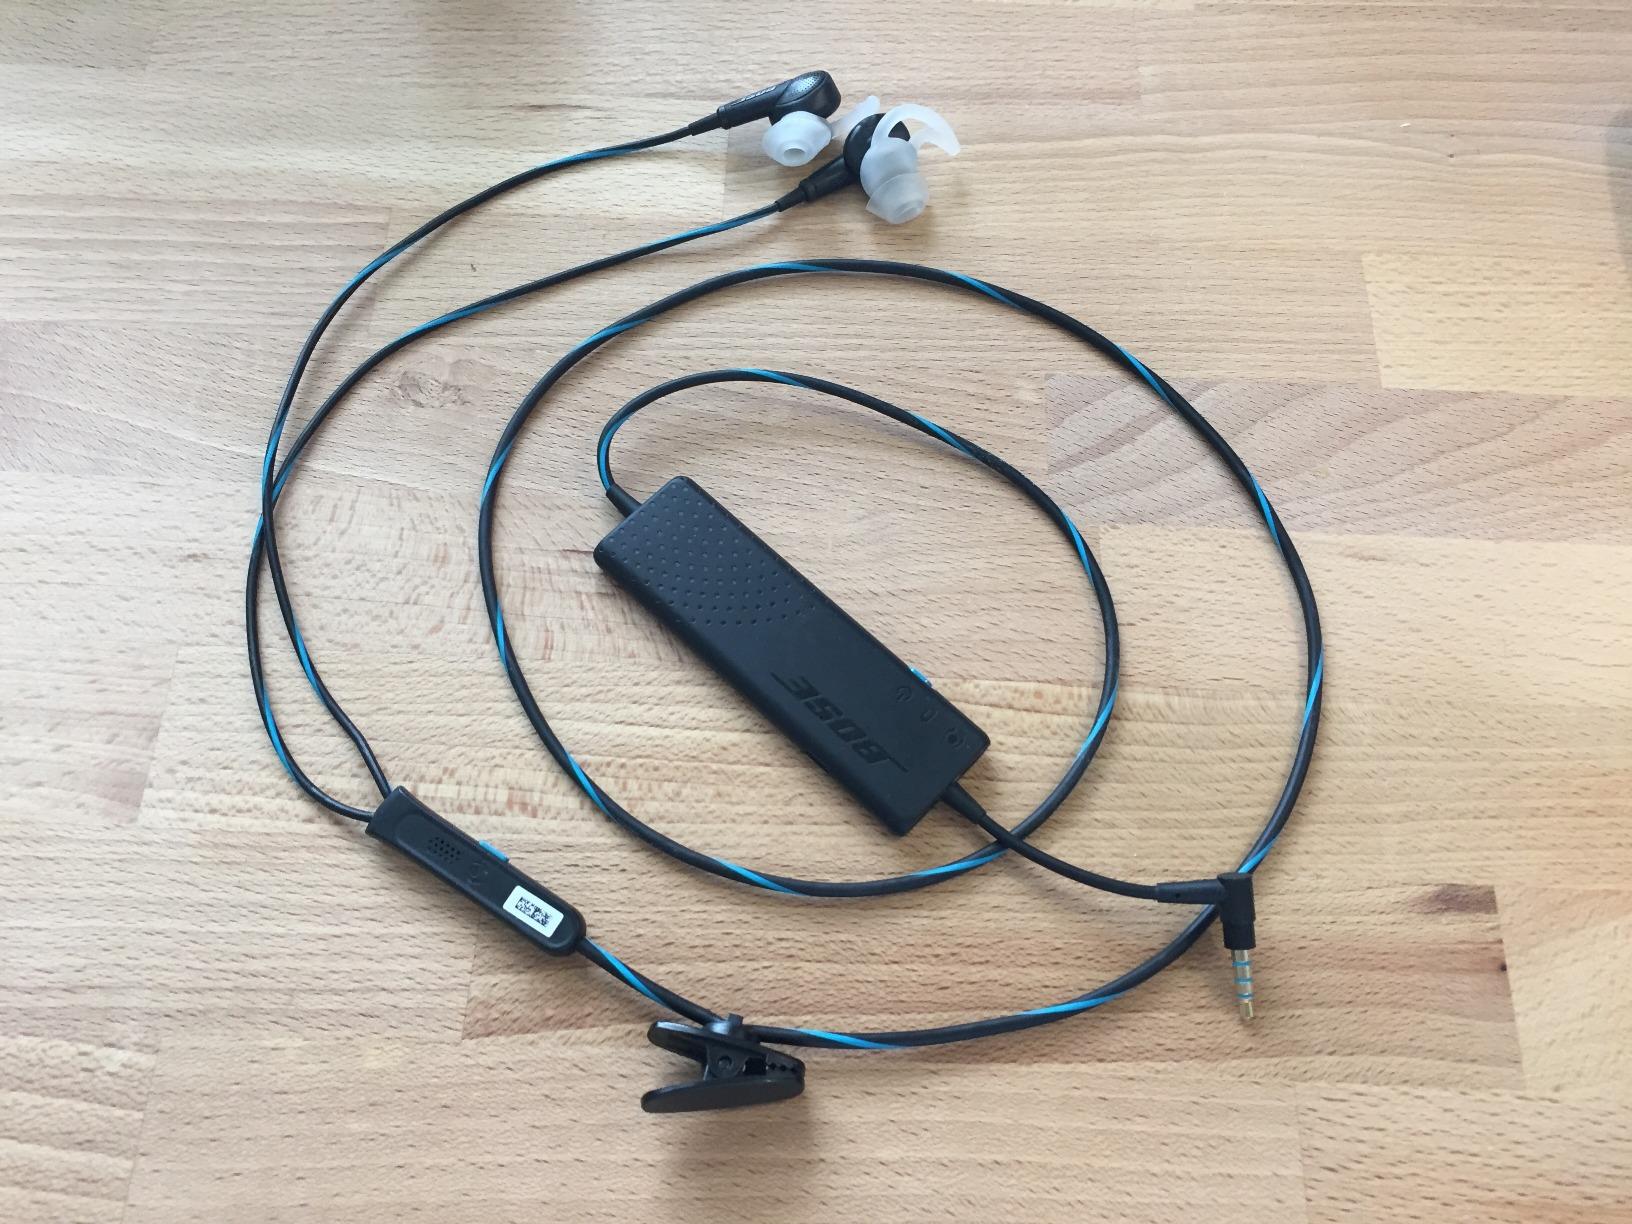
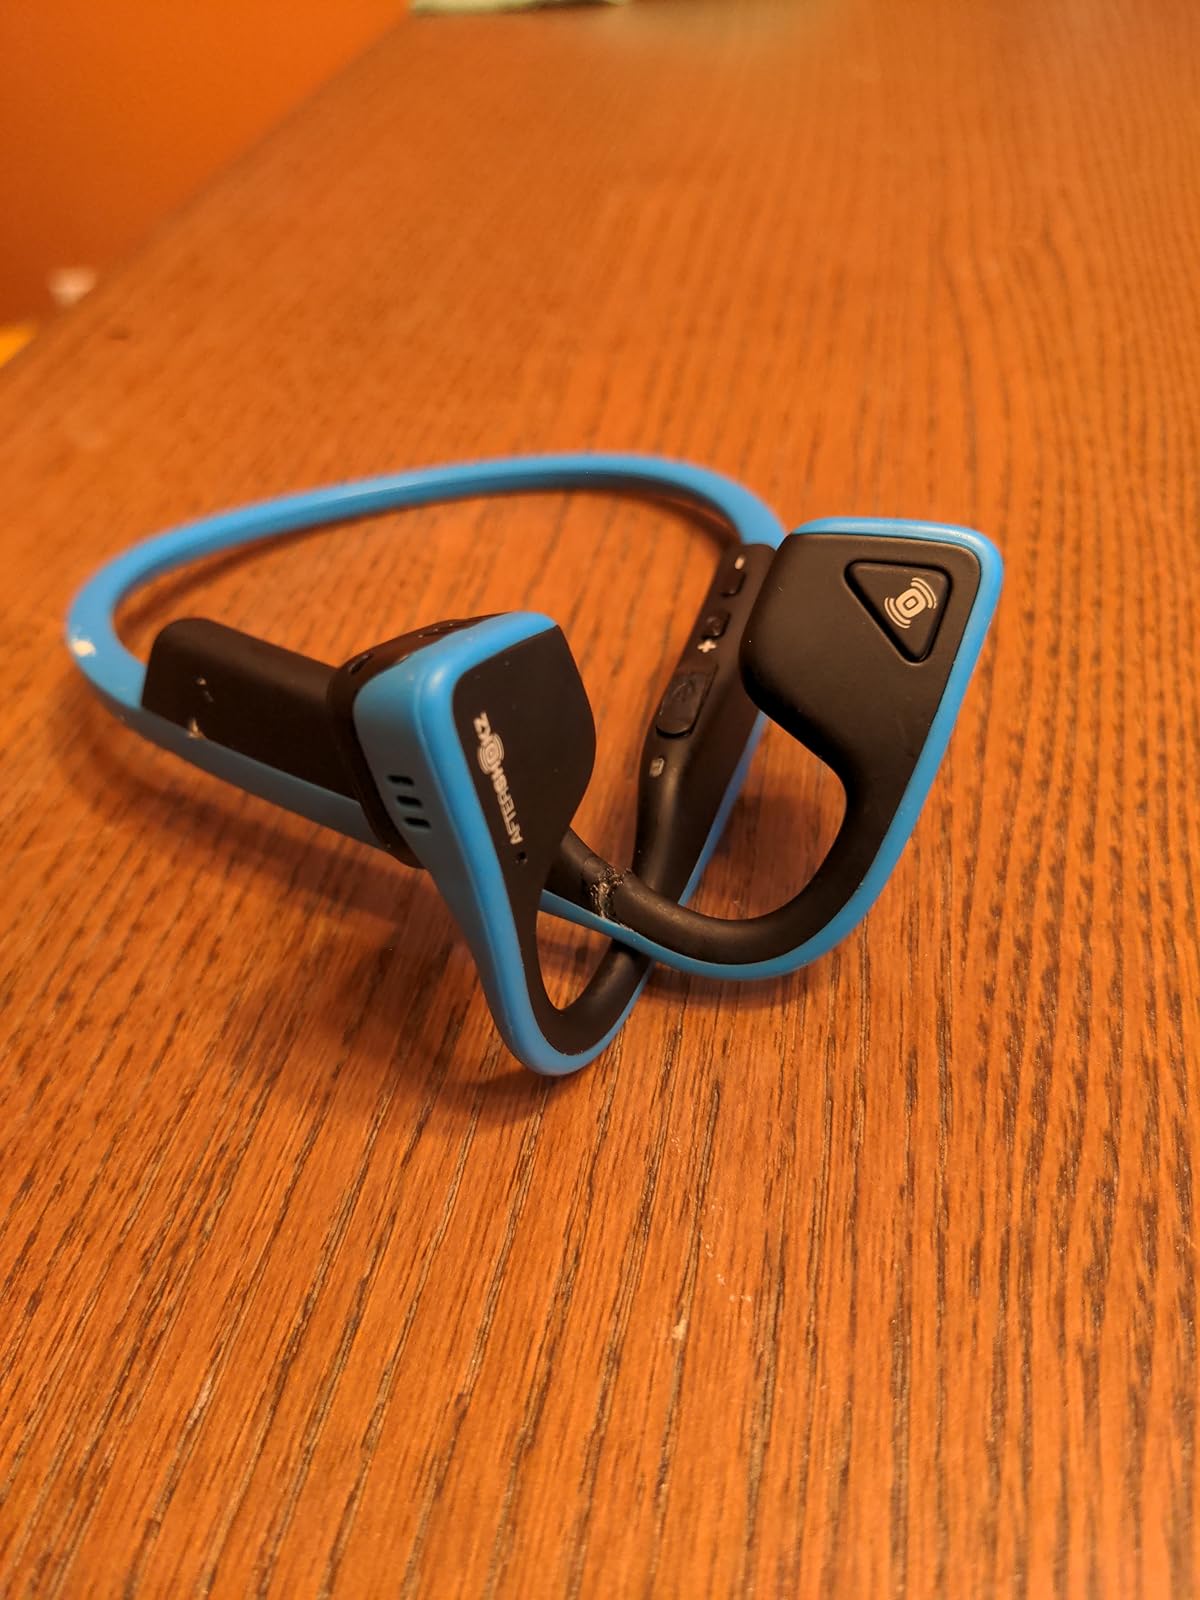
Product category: headphones
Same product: no